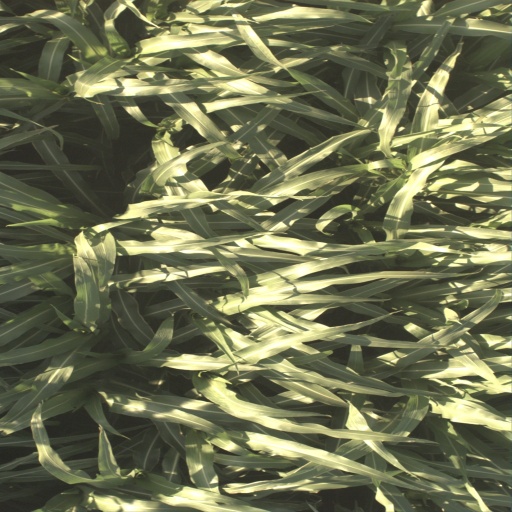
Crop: sorghum